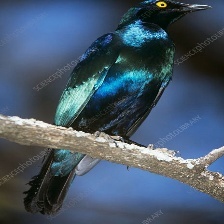
Species: CAPE GLOSSY STARLING
Scientific name: LAMPROTORNIS NITENS